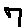
Label: 7